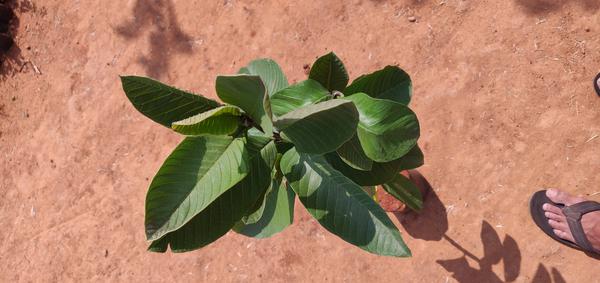
Plant: Gauva